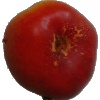
Label: Nectarine Flat 1